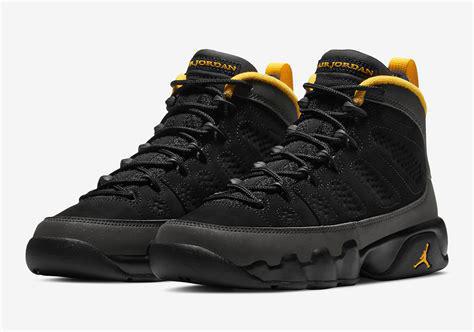
Brand: Jordan
Model: 9 Retro